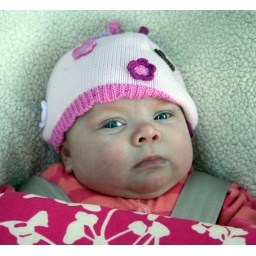
Ingrid in car seat